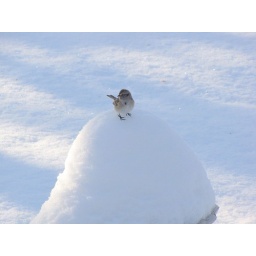
No water in this bird bath